Woodlawn Garden of Memories Cemetery

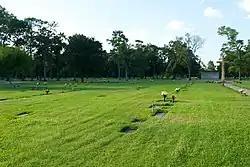

The Woodlawn Garden of Memories is a cemetery in Houston, Texas which is included in the National Register of Historic Places. NRHP lists Dionicio Rodriguez as the cemetery's architect.